Lai Chi Shan

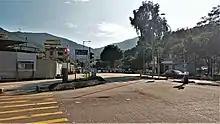
Tat Wan Road at Lai Chi Shan.

Lai Chi Shan is a recognised village under the New Territories Small House Policy. It is one of the villages represented within the Tai Po Rural Committee. For electoral purposes, Lai Chi Shan is part of the Tai Po Kau constituency, which is currently represented by Patrick Mo Ka-chun.